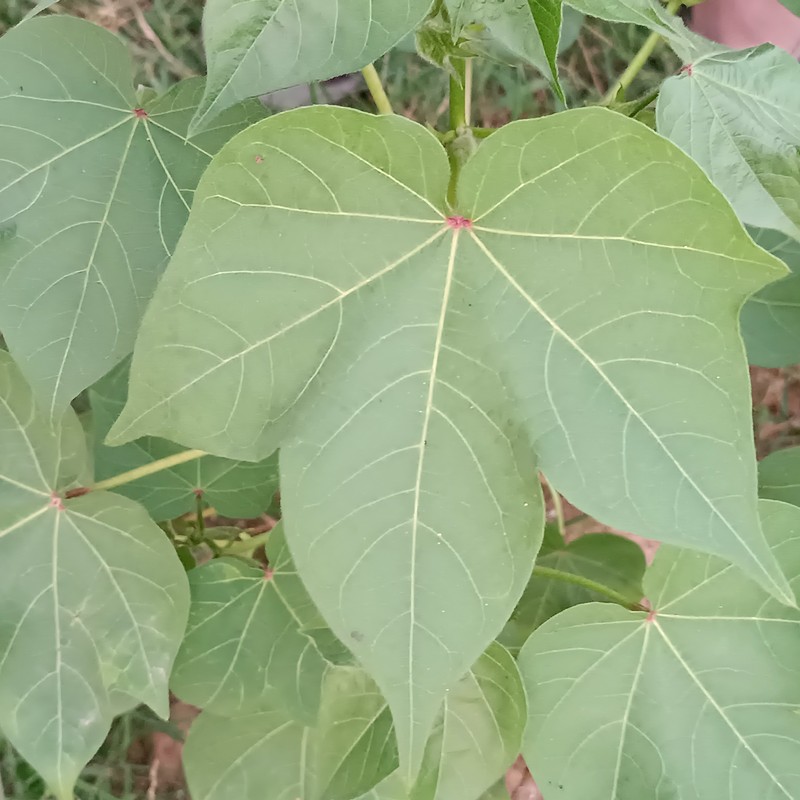
Label: Healthy Leaf